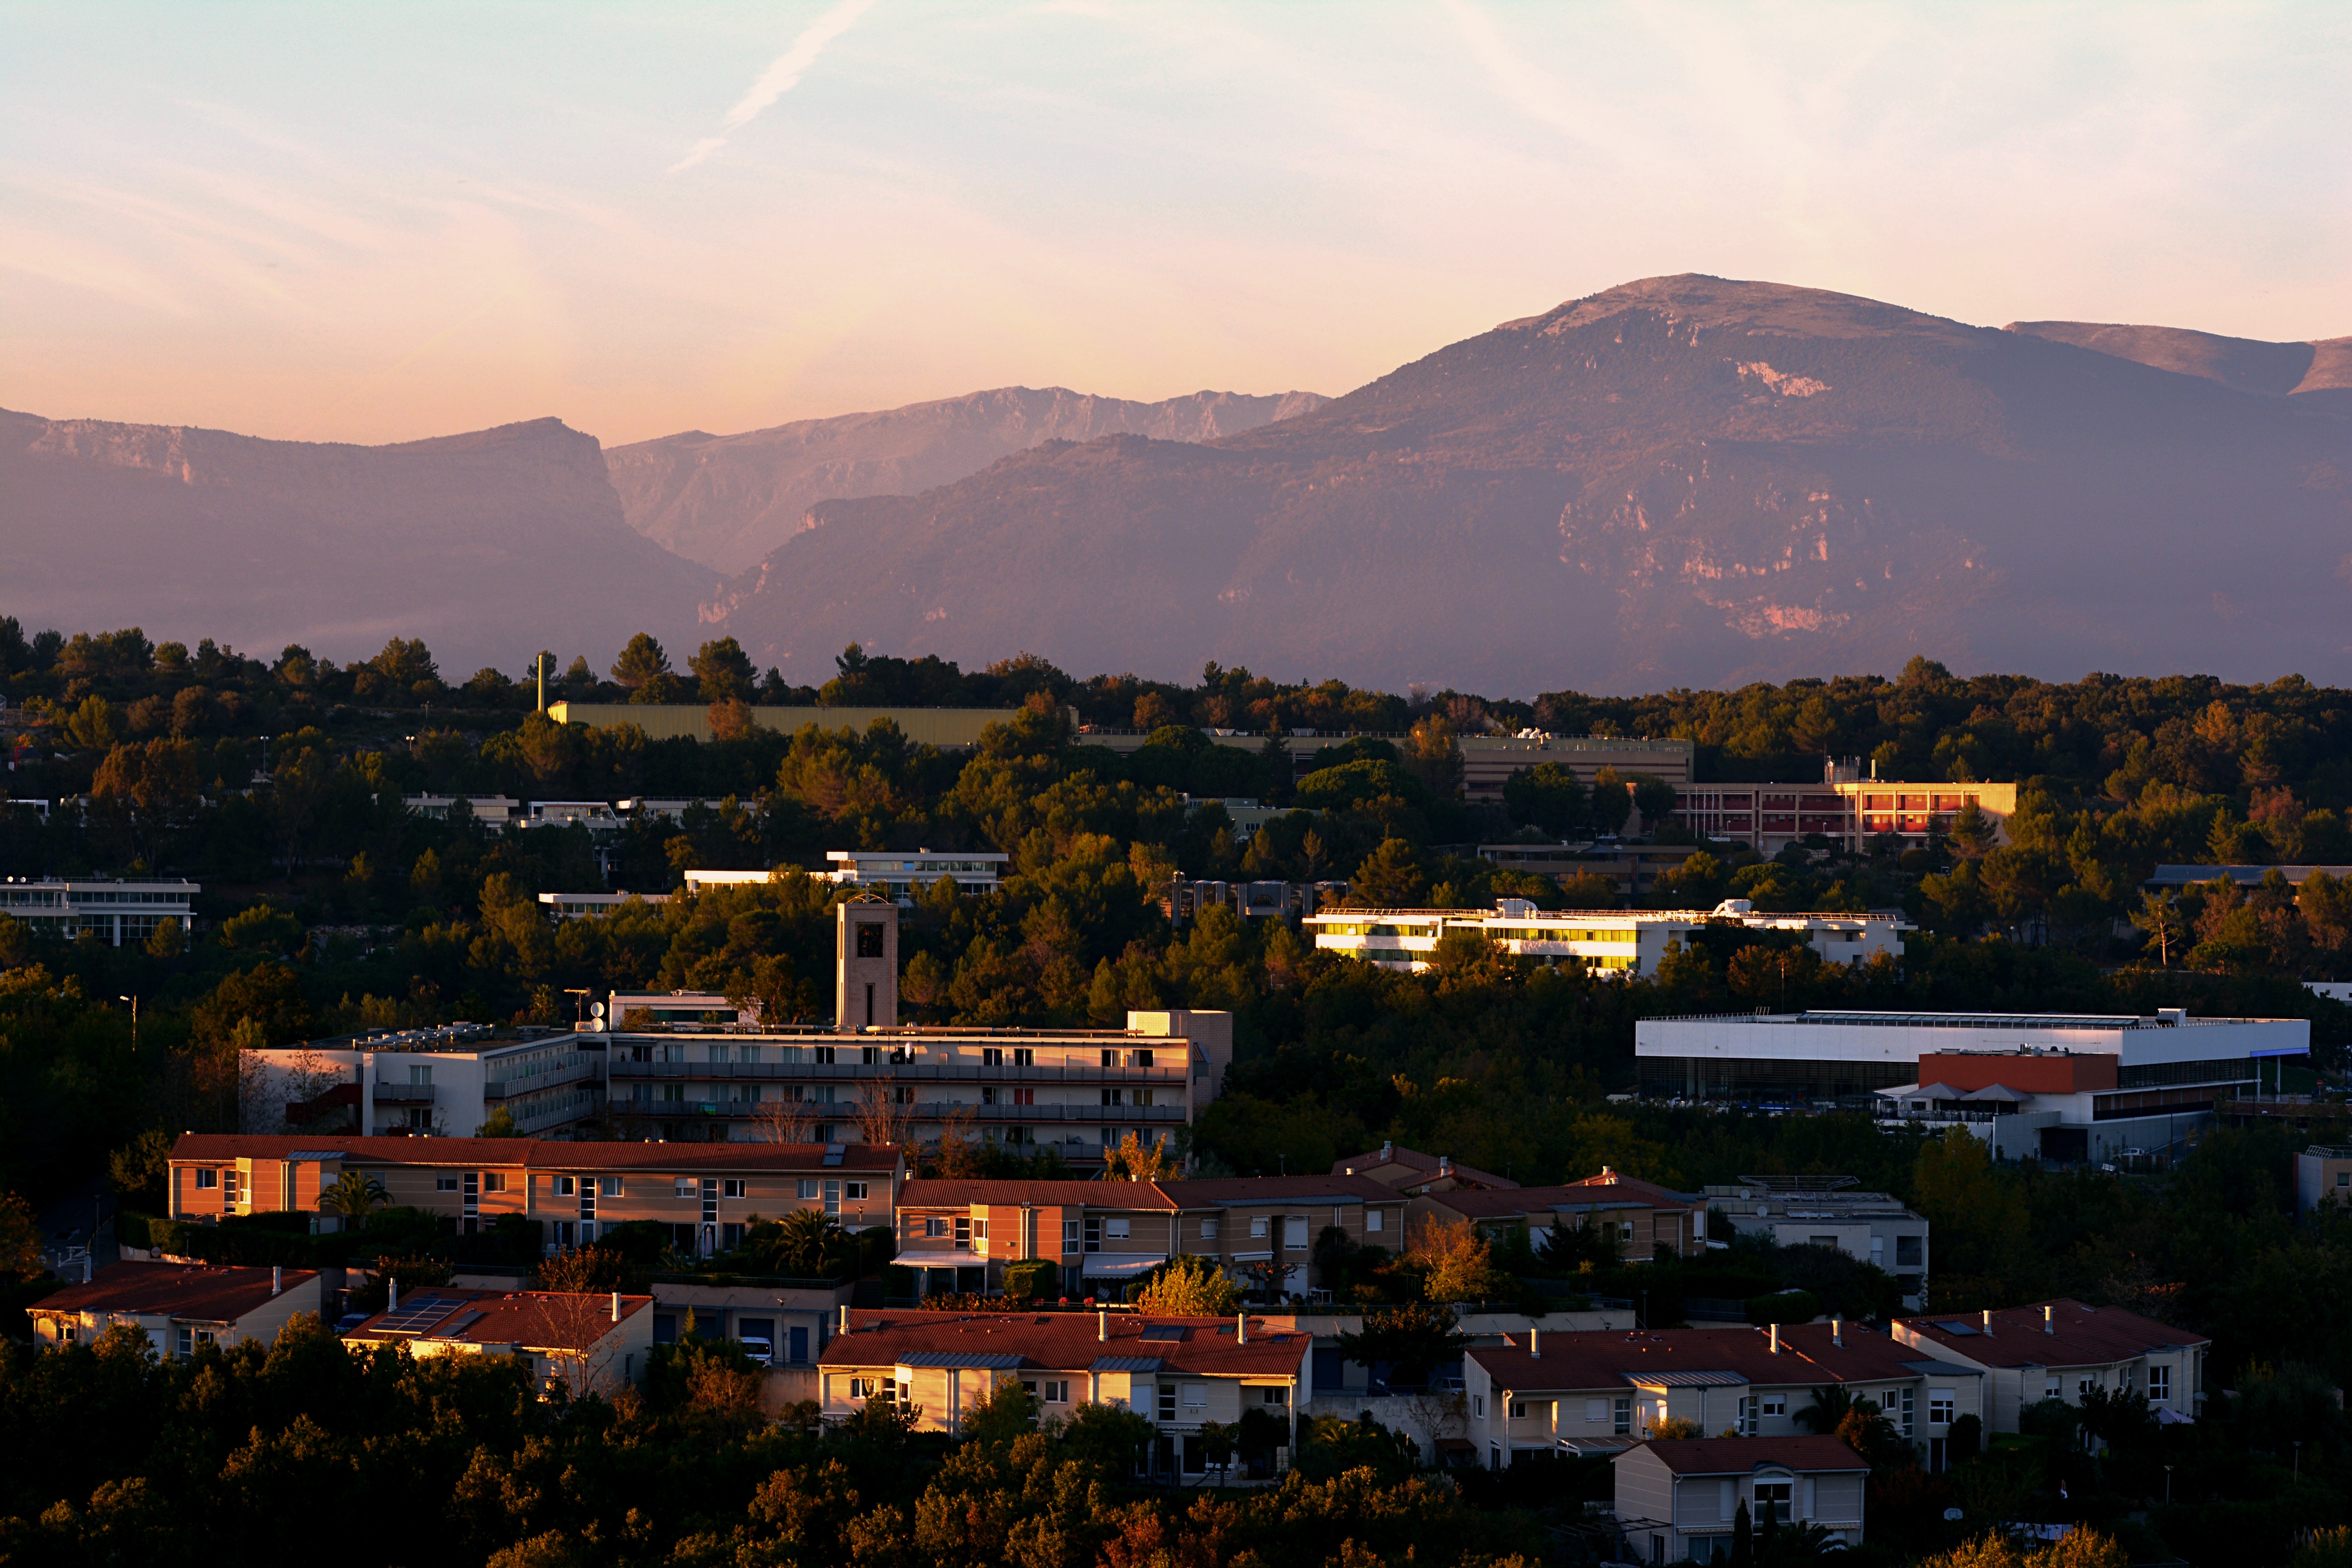
landscape, mountain, sunrise, sunset, night, morning, town, dawn, city, mountain range, cityscape, panorama, village, dusk, evening, trees, mountains, houses, small town, human settlement